Gakkel Ridge

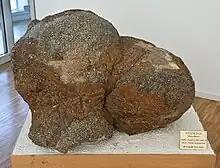
Pillow lava from the Gakkel Ridge

The Gakkel Ridge is approximately long and is the slowest known spreading ridge on earth, with a rate of less than one centimeter per year. It continues to the south and connects with the Knipovich Ridge.